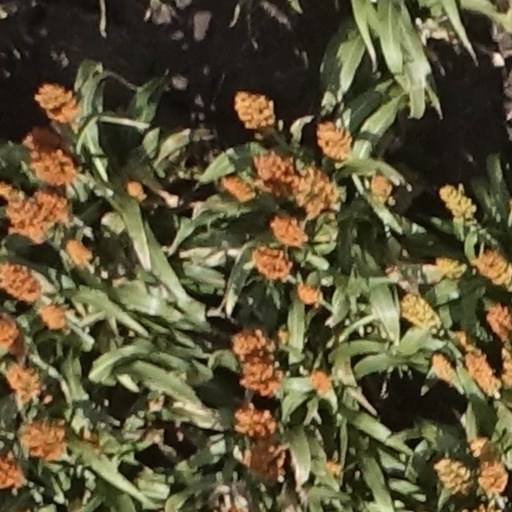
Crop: sorghum